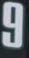
Number: 9